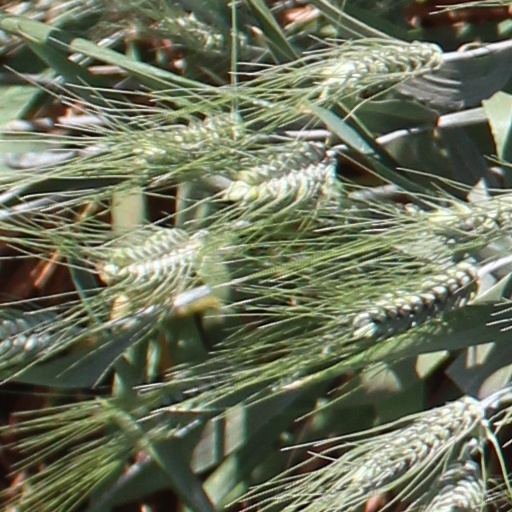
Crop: wheat